Shaivism

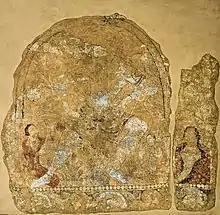
Shiva with Trisula, worshipped in Central Asia. Penjikent, Uzbekistan, 7th–8th century CE. Hermitage Museum.

Most of the Gupta kings, beginning with Chandragupta II (Vikramaditya) (375–413 CE) were known as Parama Bhagavatas or Bhagavata Vaishnavas and had been ardent promoters of Vaishnavism. But following the Huna invasions, especially those of the Alchon Huns circa 500 CE, the Gupta Empire declined and fragmented, ultimately collapsing completely, with the effect of discrediting Vaishnavism, the religion it had been so ardently promoting. The newly arising regional powers in central and northern India, such as the Aulikaras, the Maukharis, the Maitrakas, the Kalacuris or the Vardhanas preferred adopting Shaivism instead, giving a strong impetus to the development of the worship of Shiva. Vaishnavism remained strong mainly in the territories which had not been affected by these events: South India and Kashmir.